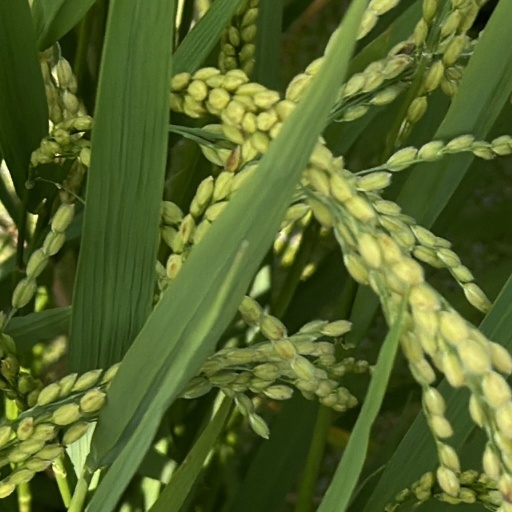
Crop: rice